Lactobacillus acidophilus

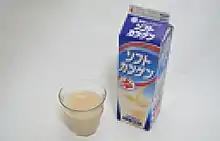
An example of fermented milk, a dairy product "L. acidophilus" is commonly added to for probiotic effects

As stated in a journal from the American Dairy Science Association, ""Lactobacillus acidophilus" is a commercial strain and probiotic that is widely used in the dairy industry to obtain high-quality fermentation products." Increased levels of beneficial bacteria, and decreased levels of pathogenic bacteria within the intestine due to the consumption of fermented milk containing strains of "L. acidophilus" has a range of probiotic effects. Reduced serum cholesterol levels, stimulated immune response, and improved lactic acid digestion are all probiotic effects associated with intestinal "L. acidophilus" presence". L. acidophilus" was also effective in reducing "Streptococcus mutans" levels in saliva, as well as decreasing risk factors associated with the development of nonalcoholic fatty liver disease. The strain of "L. acidophilus" that has been most widely researched, and is most widely used as a probiotic and is referred to as NCFM.